USS Indianapolis (CA-35)

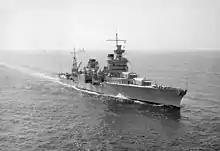
"Indianapolis" in 1939

Under Captain John M. Smeallie, "Indianapolis" undertook her shakedown cruise through the Atlantic and into Guantánamo Bay, until 23 February 1932. "Indianapolis" then transited the Panama Canal for training off the Chilean coast. After overhaul at the Philadelphia Naval Shipyard, she sailed to Maine to embark President Franklin D. Roosevelt at Campobello Island, New Brunswick, on 1 July 1933. Getting underway the same day, "Indianapolis" arrived at Annapolis, Maryland, on 3 July. She hosted six members of the Cabinet, along with Roosevelt, during her stay there. After disembarking Roosevelt, she departed Annapolis on 4 July, and steamed for Philadelphia Navy Yard.